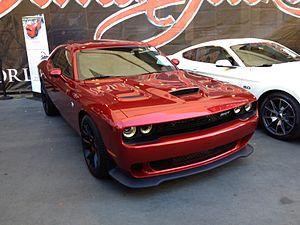
La Challenger de troisième génération est une muscle car produite par le constructeur automobile américain Dodge à partir de 2008. Elle vient remplacer la seconde génération de la Dodge Stratus coupé et relance ainsi Dodge dans le domaine des muscle cars.